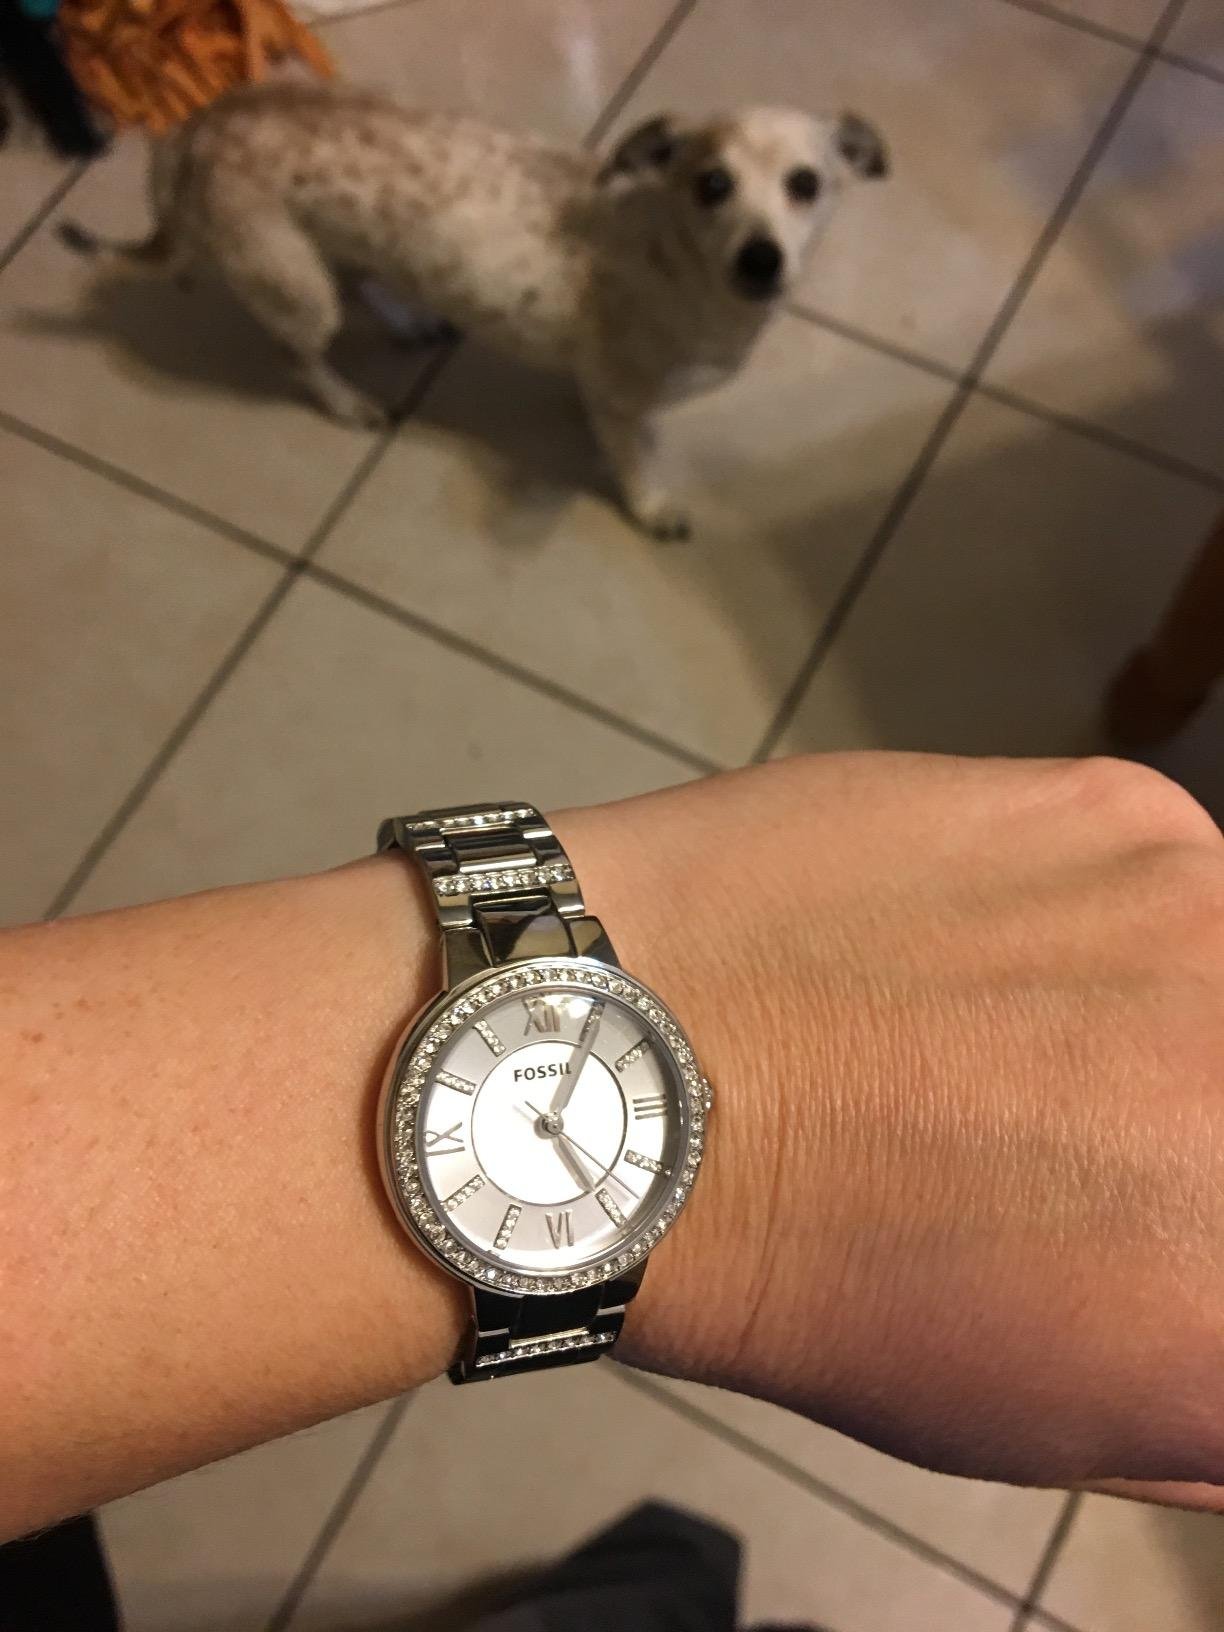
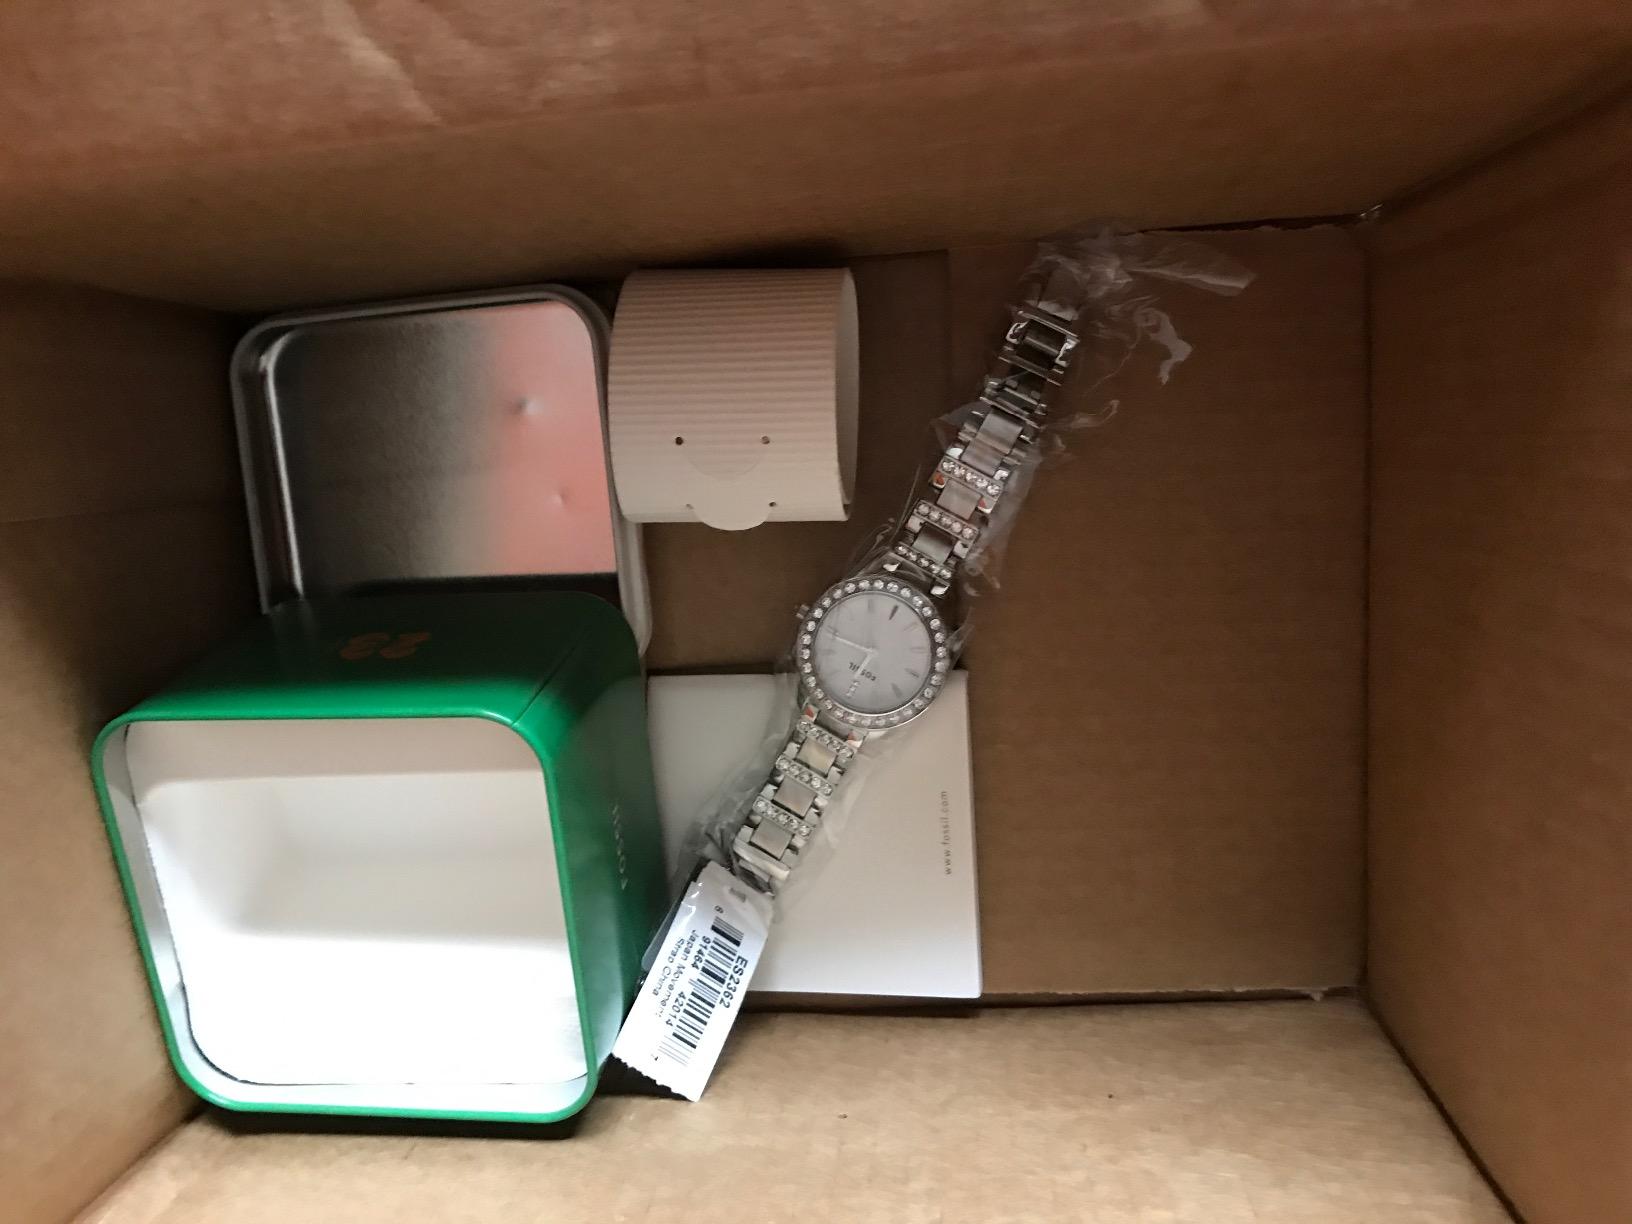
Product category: accessories_watch
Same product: no